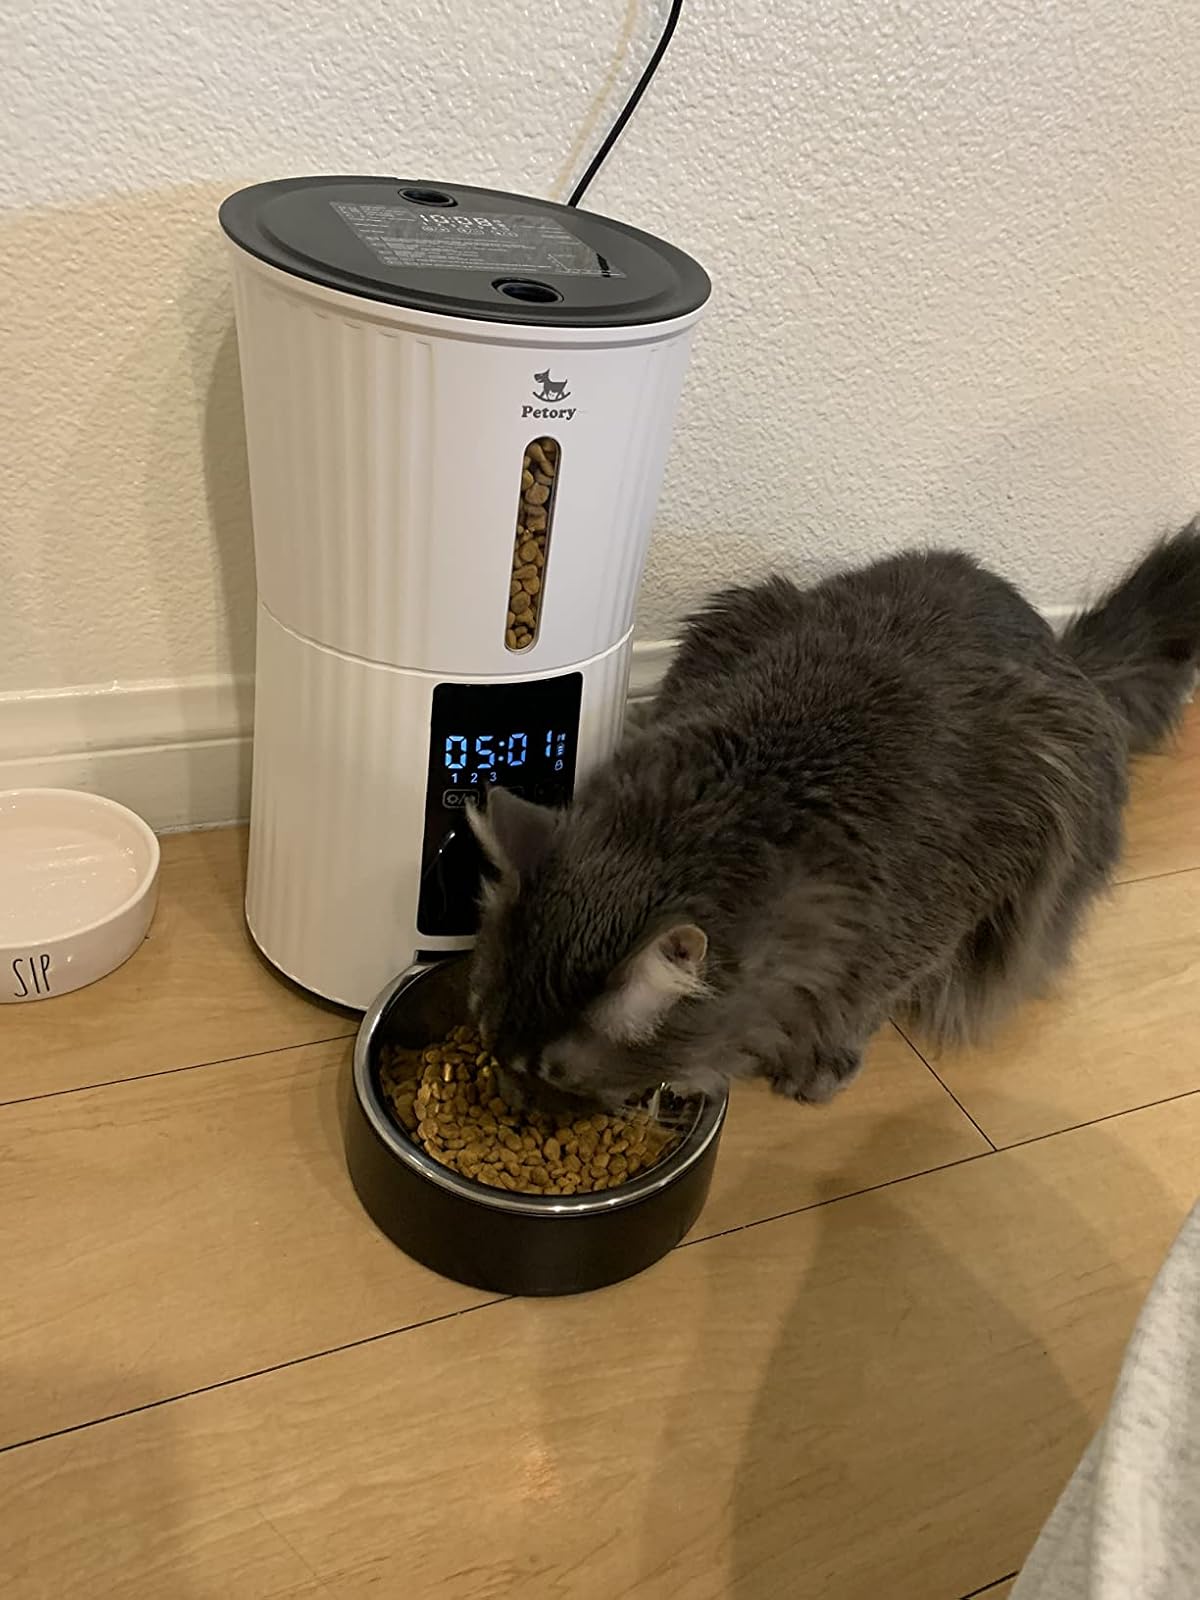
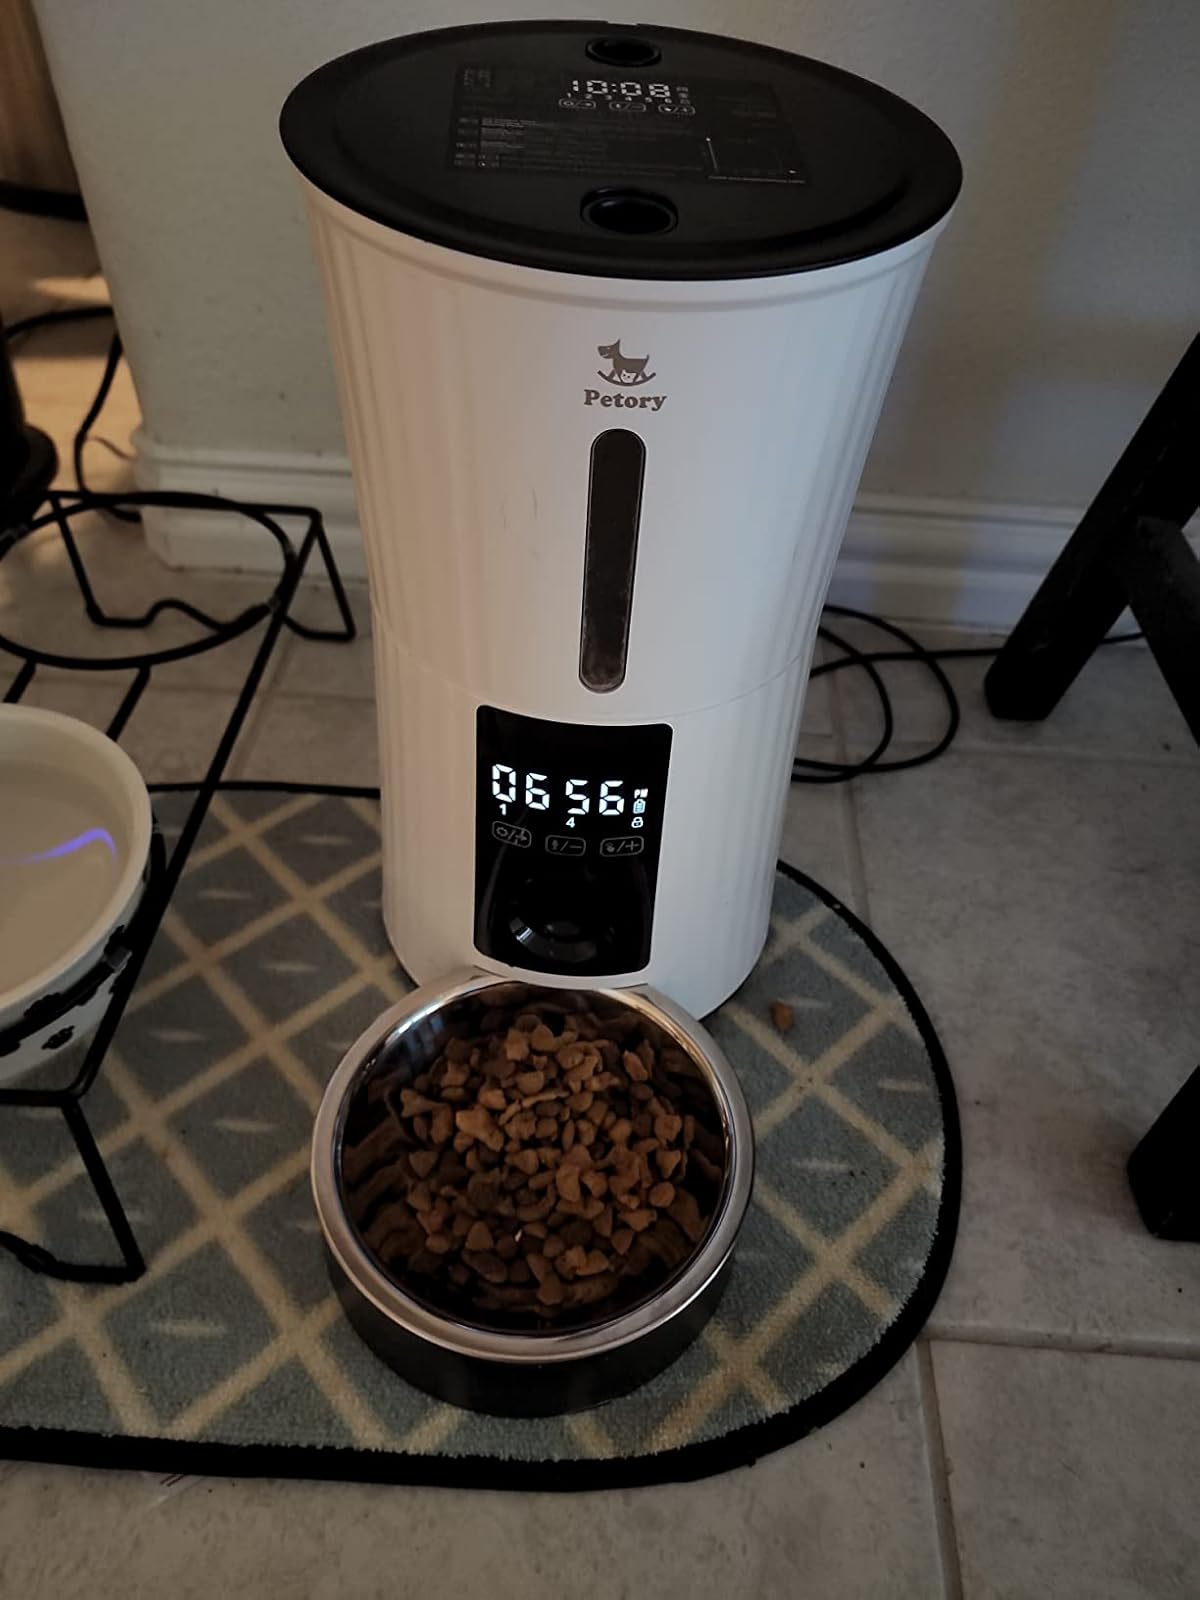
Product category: items_feeder
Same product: yes